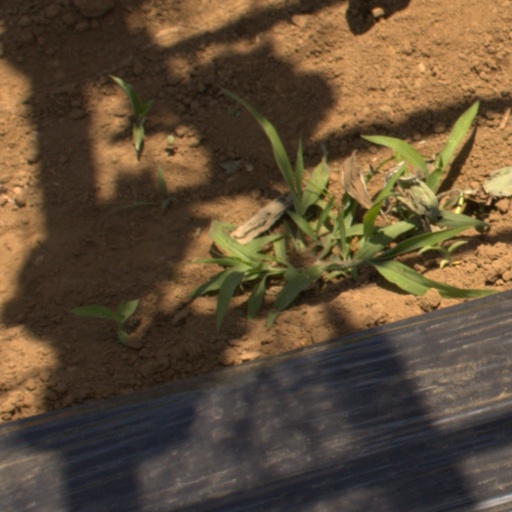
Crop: Jerusalem artichoke